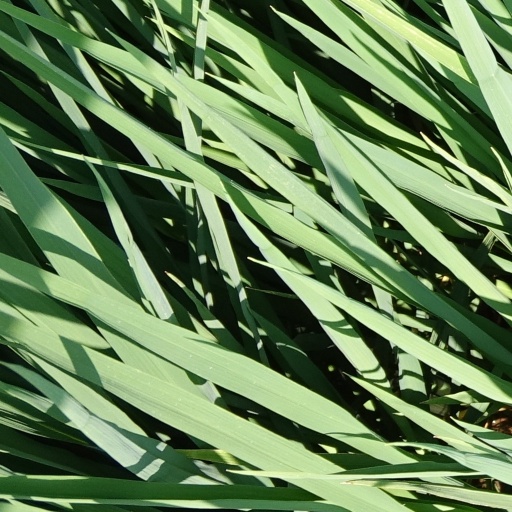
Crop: rice